Saint-Aubin-des-Préaux

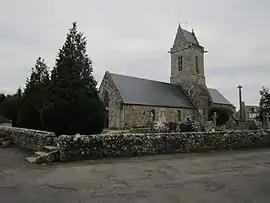
Saint-Aubin church

Saint-Aubin-des-Préaux is a commune in the Manche department in Normandy in north-western France.